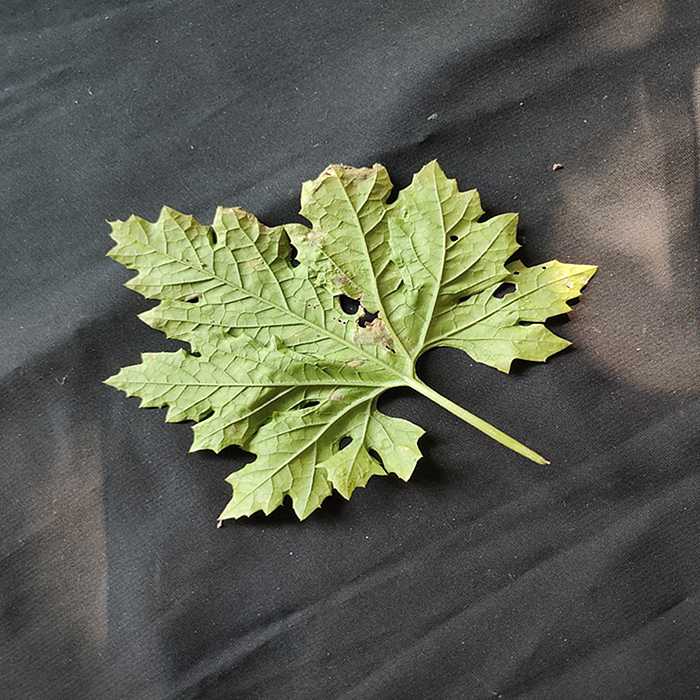
Plant: Bitter Gourd
Label: Downey mildew